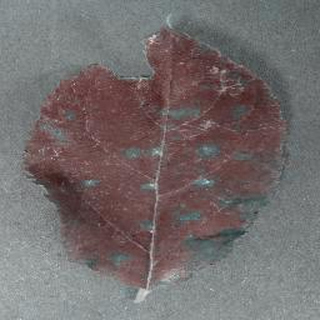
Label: apple_cedar_apple_rust